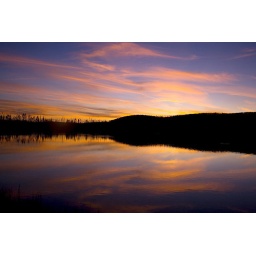
A setting sun reflects the clouds above onto grebe lake in yellowstone national park,wyoming